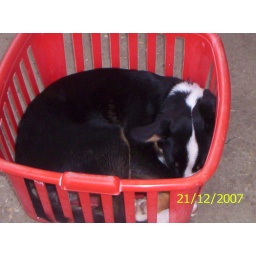
my dog shyloh asleep in my laundry basket